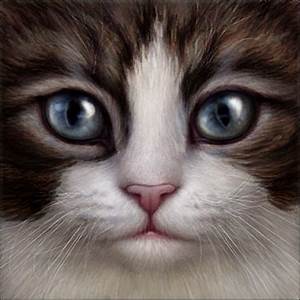
Label: cat